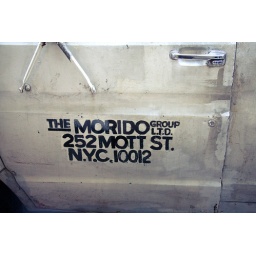
Lovely hand drawn type on a van door in NY.